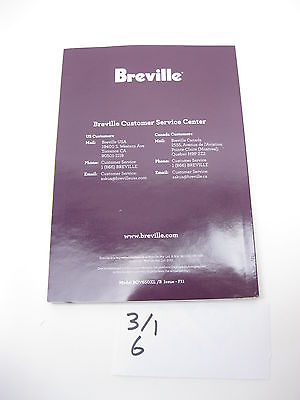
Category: toaster